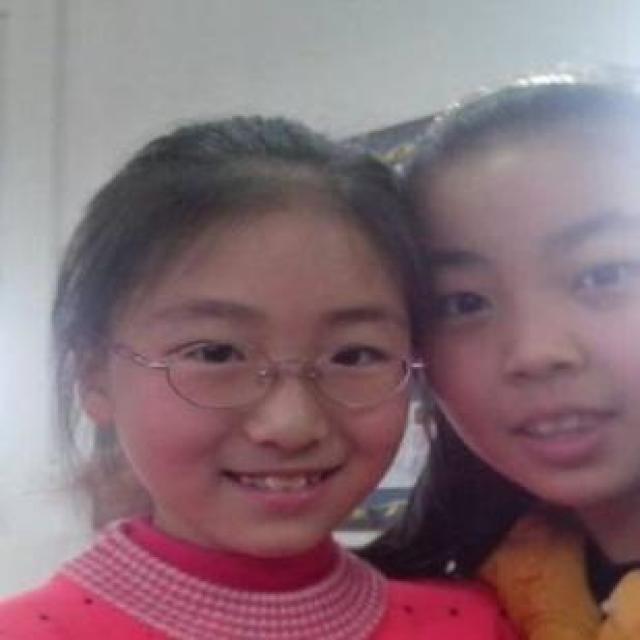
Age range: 0-12